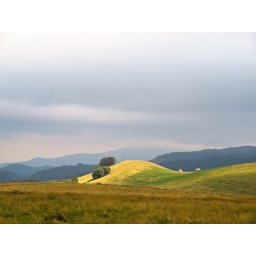
Summer green hill in Romania.